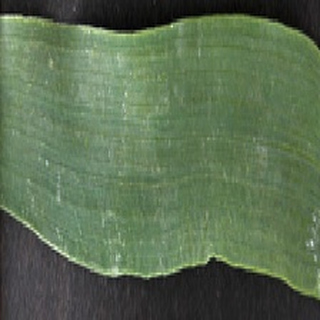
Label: healthy_wheat